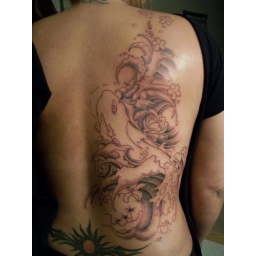
unfinished. A Koi fish in a wave with flowers and land scape.